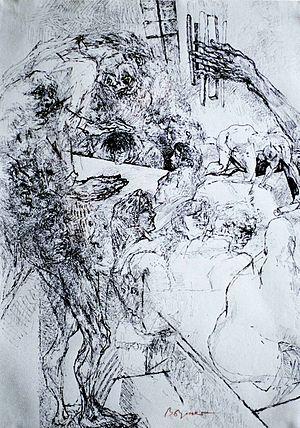
L'encre de Chine est une encre noire utilisée pour l'écriture, le dessin et la peinture au lavis. Réputée venir d'Orient, Chine ou Inde, elle associe un pigment noir de carbone et un liant aqueux.